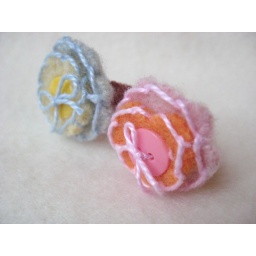
New cute little flower rings in my Etsy shop:)